Gertrude Boyle Kanno

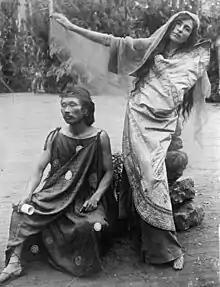
Gertrude Boyle Kanno with husband Takeshi in 1914

Gertrude Farquharson Boyle Kanno (January 26, 1878August 14, 1937) was an American sculptor noted for her portrait busts.